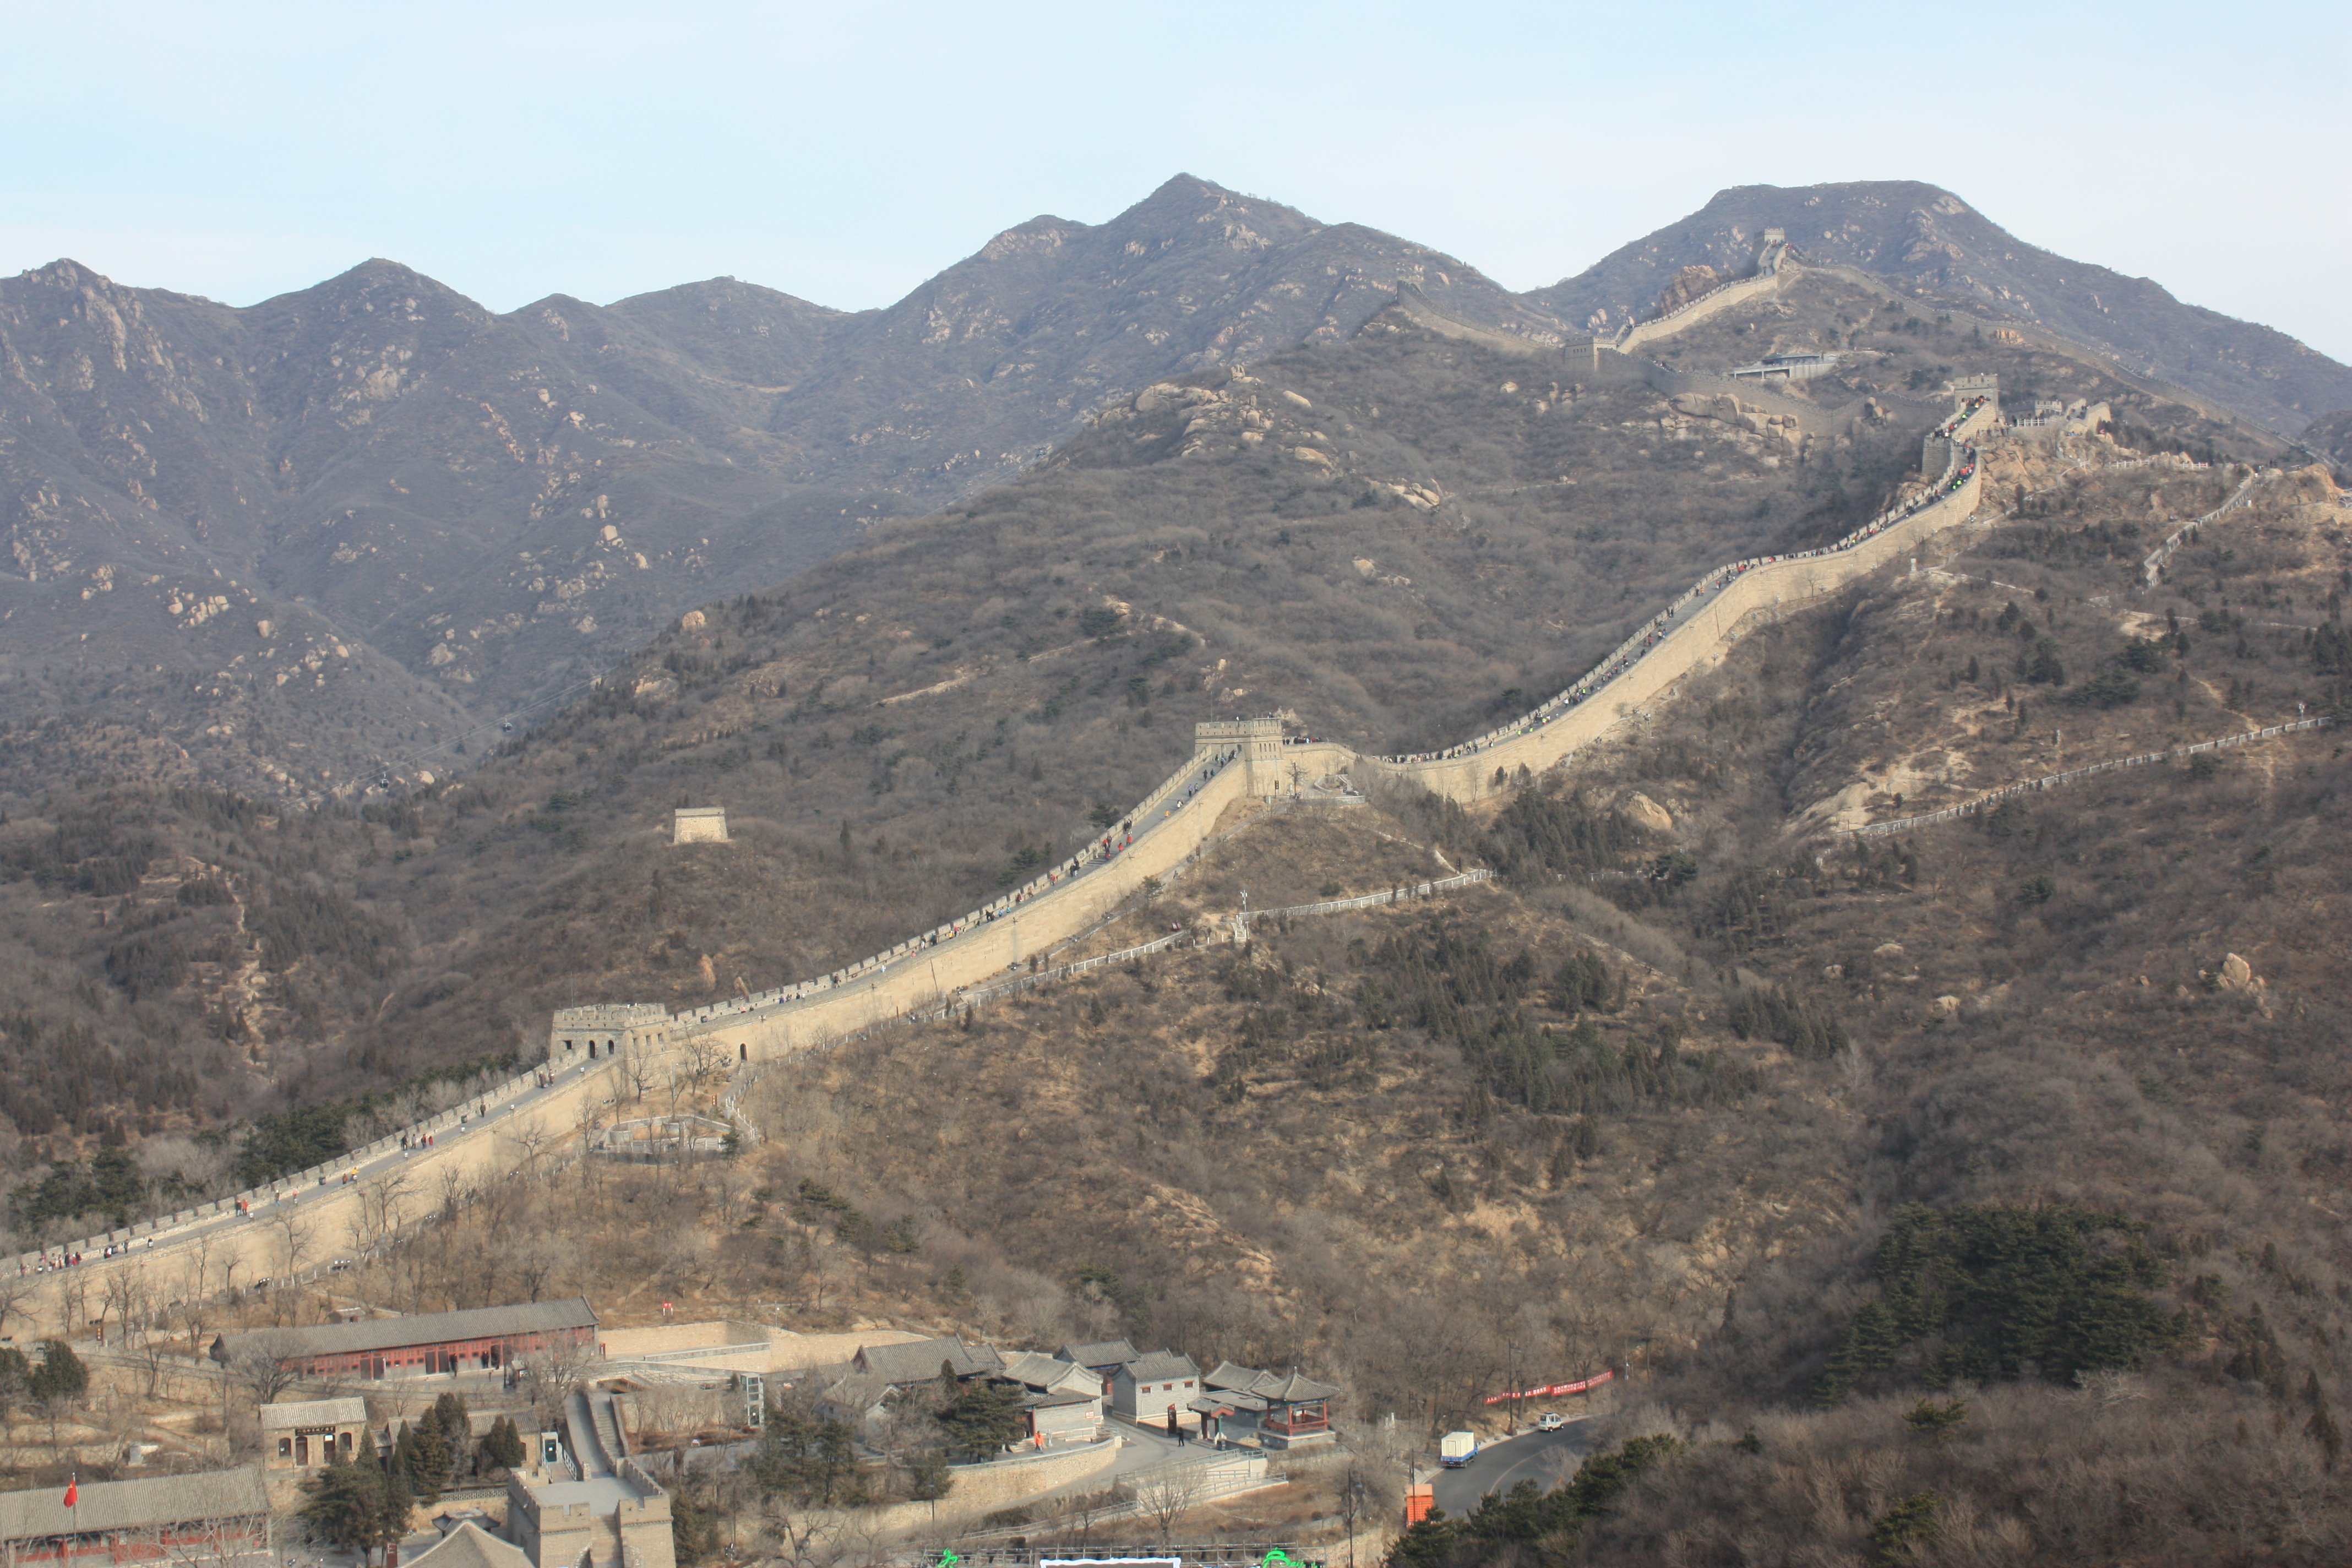
mountain, hill, valley, mountain range, ridge, world heritage, places of interest, geology, beijing, great wall of china, plateau, unesco, china, wadi, aerial photography, mountain pass, geographical feature, mountainous landforms, geological phenomenon